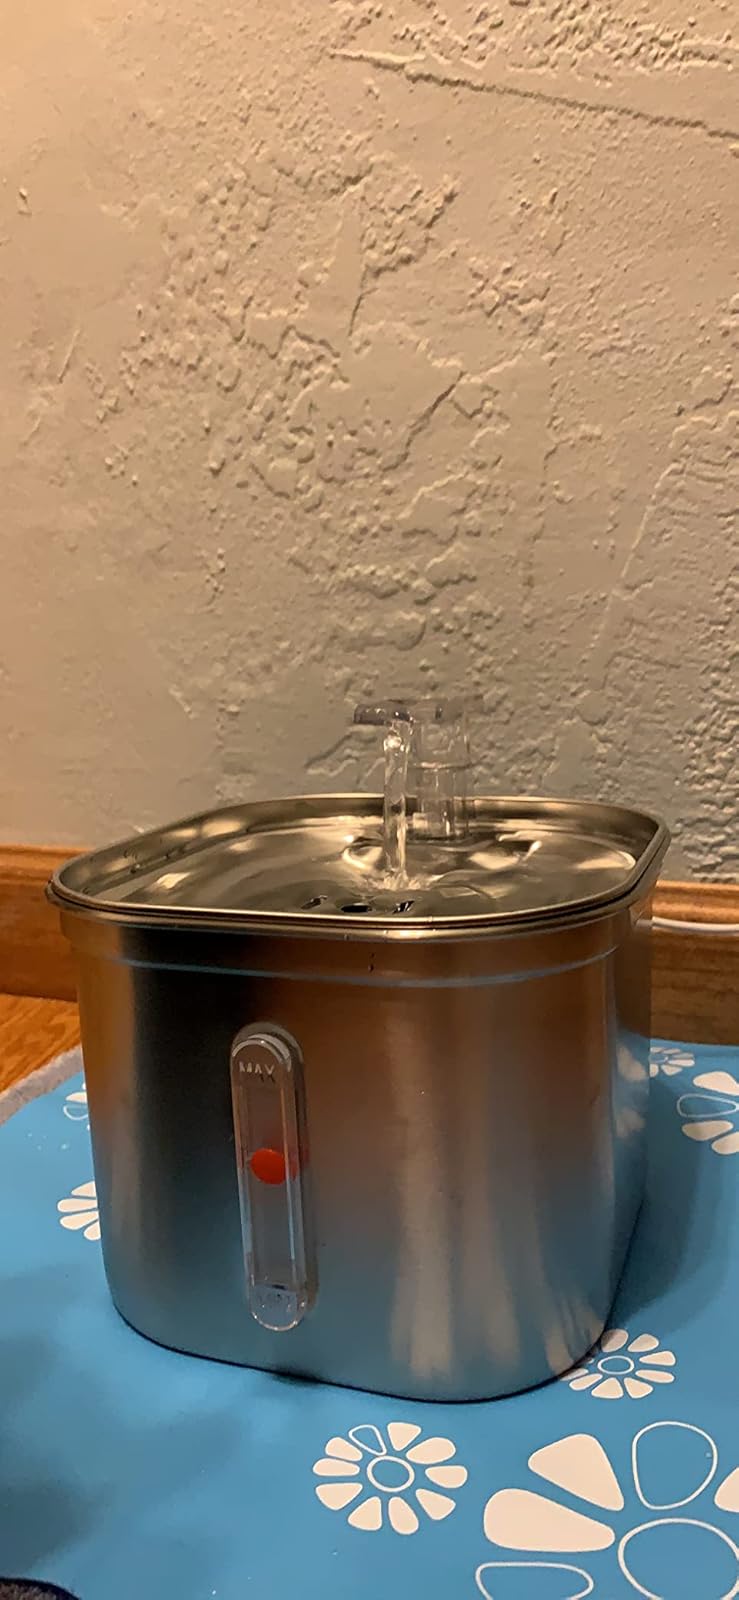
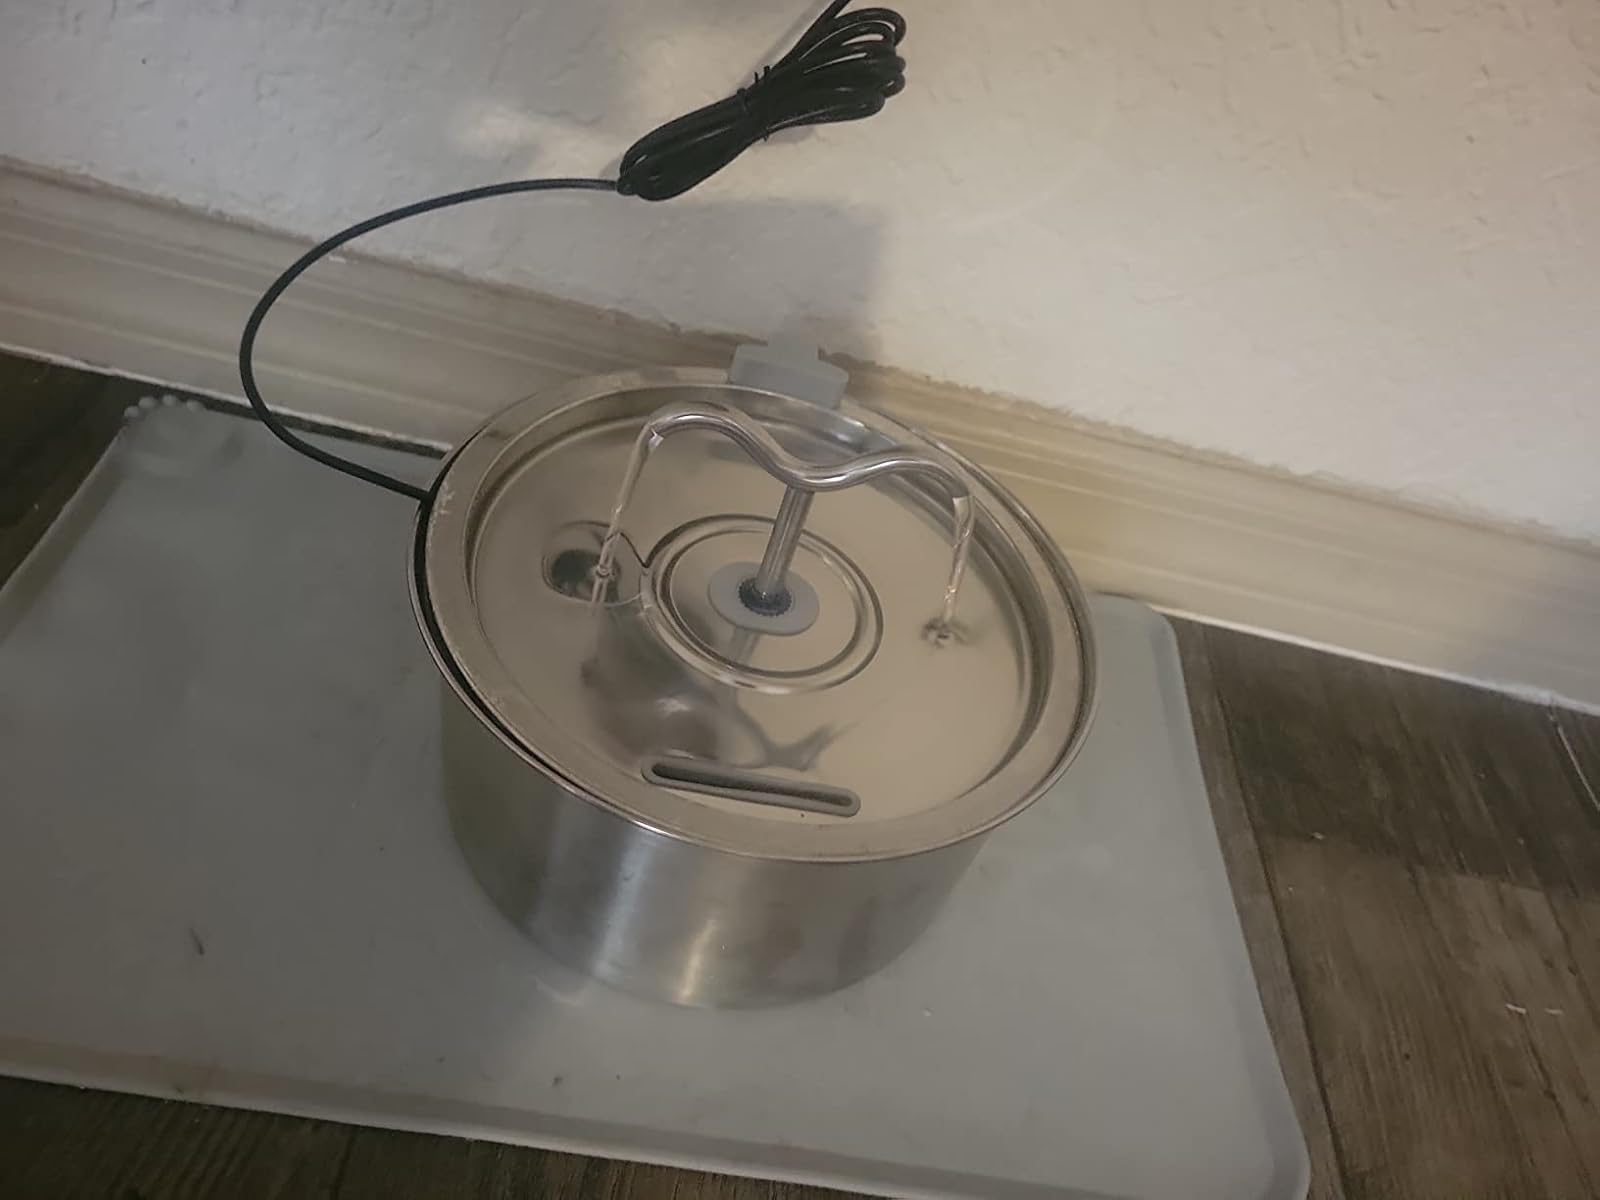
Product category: items_bowl
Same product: no